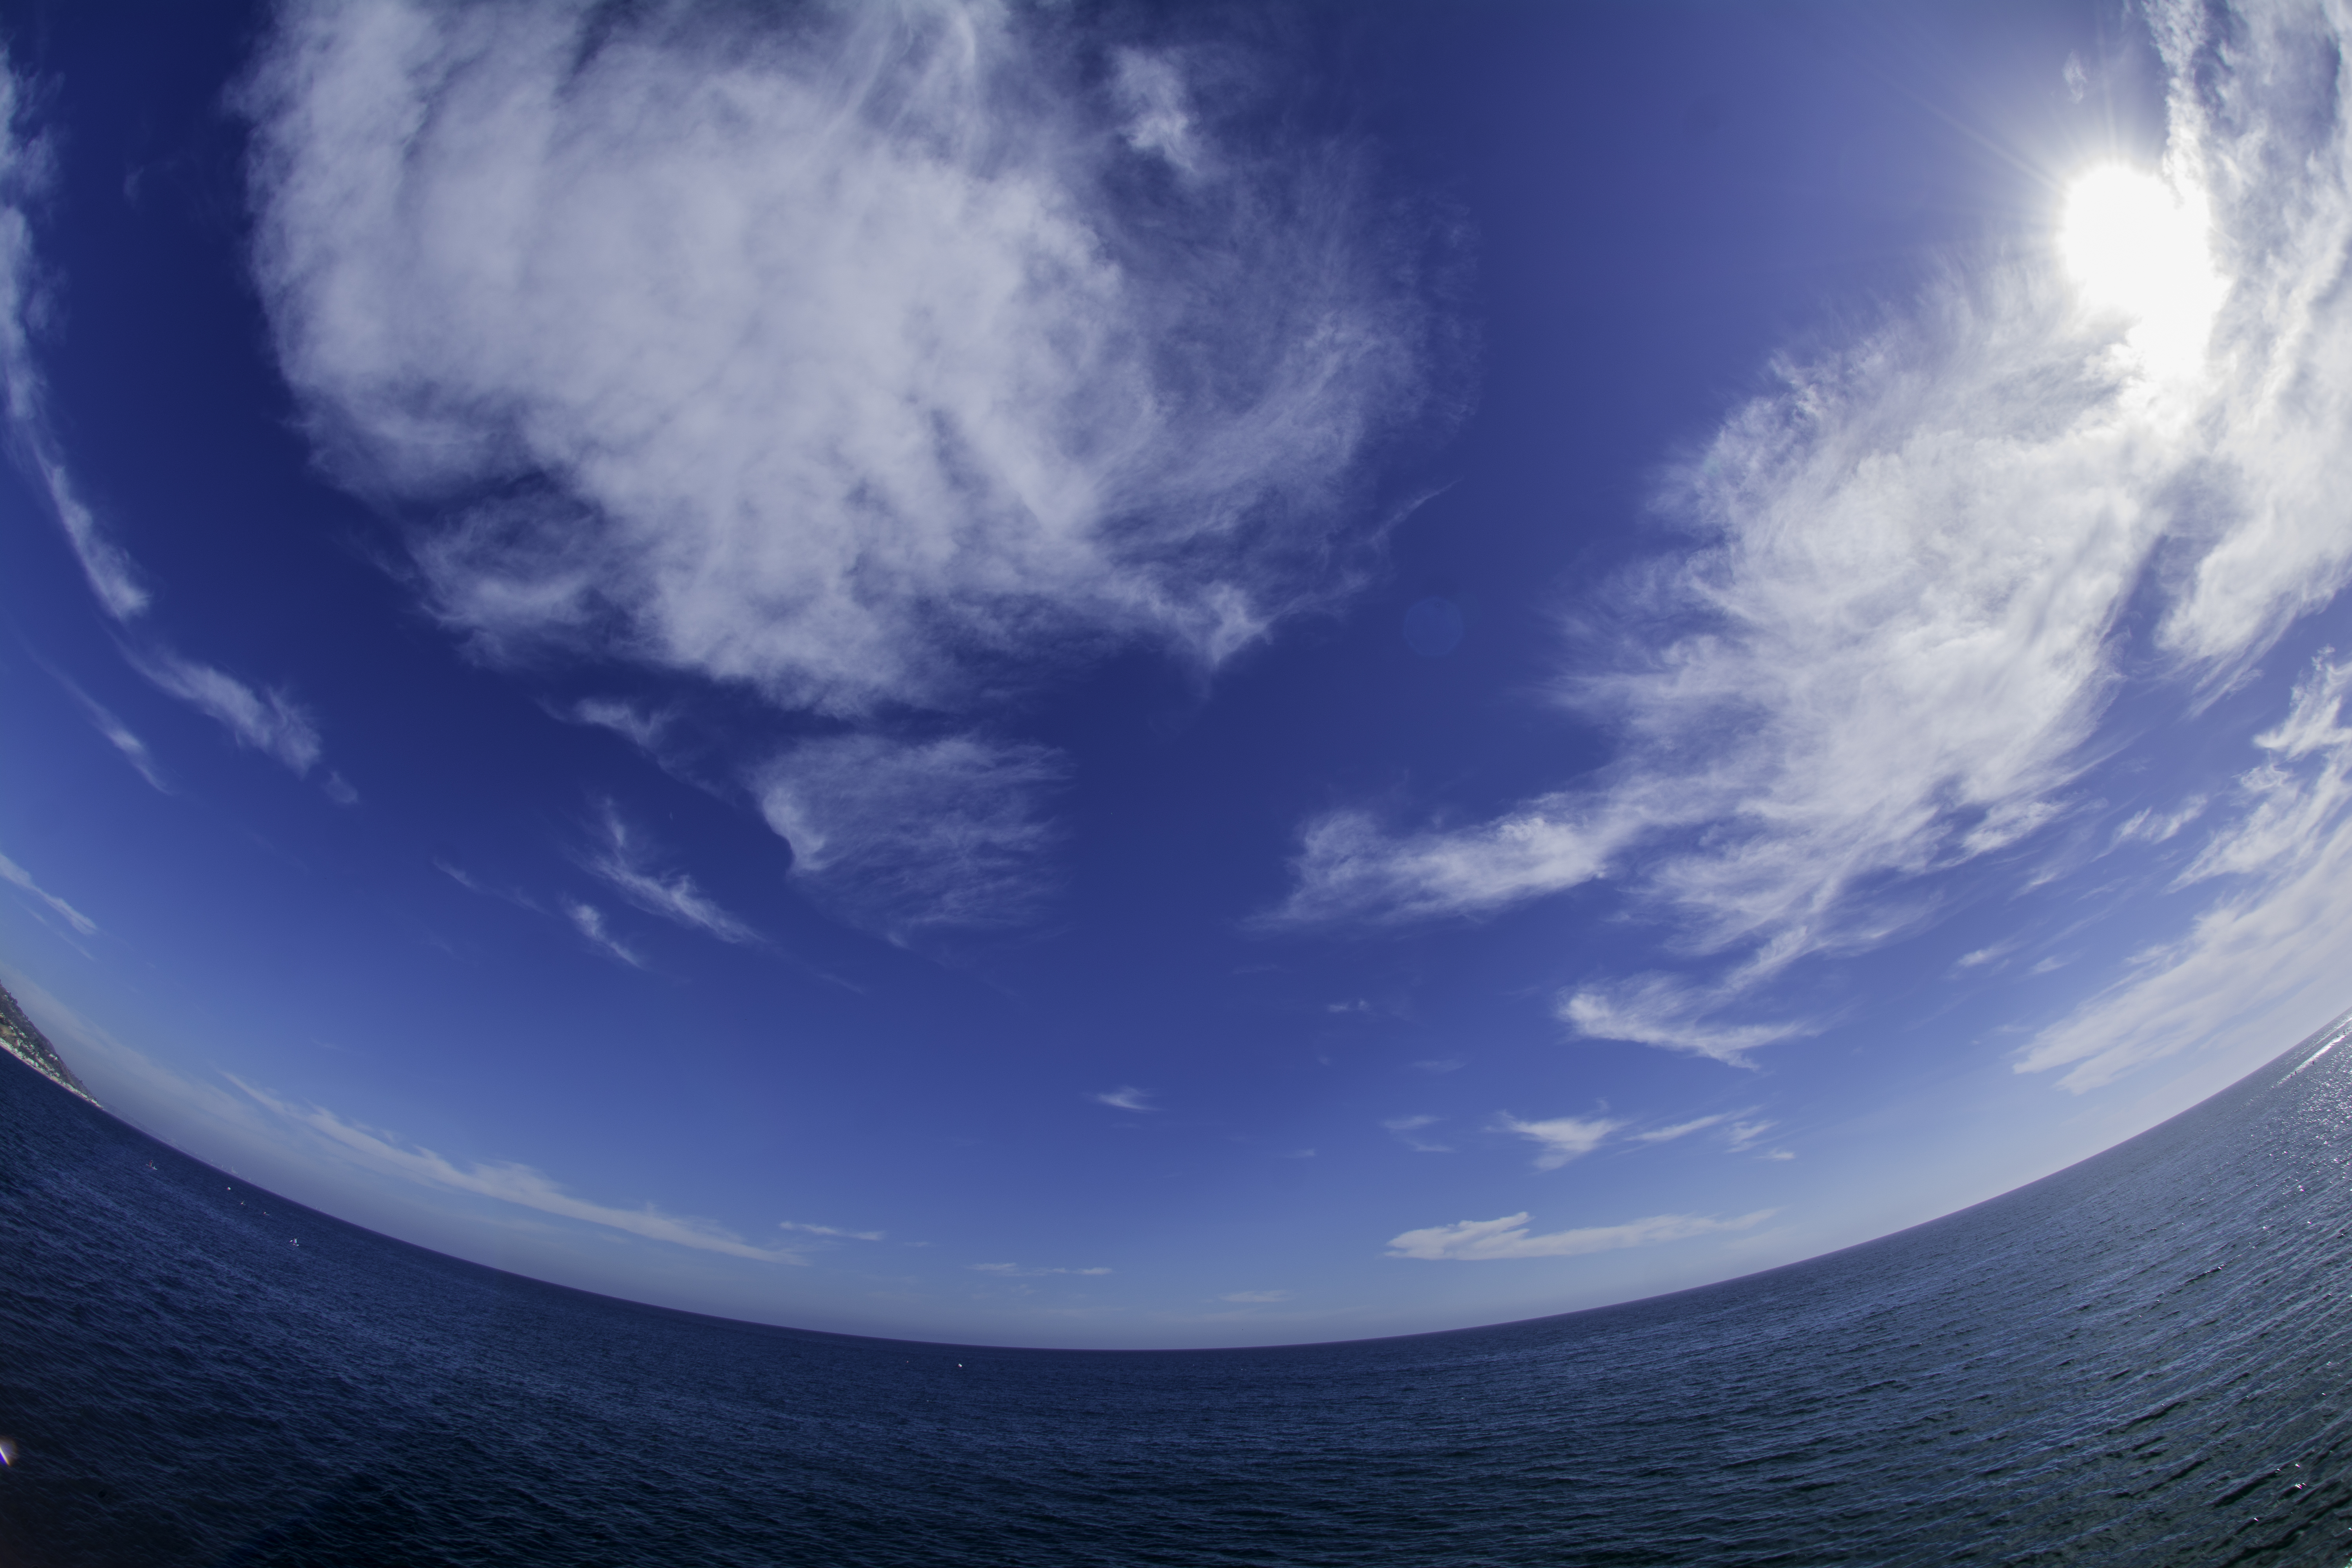
sea, ocean, horizon, cloud, sky, sunset, sunlight, wave, atmosphere, daytime, cumulus, blue, malibu, malibupier, meteorological phenomenon, atmosphere of earth, computer wallpaper, wind wave